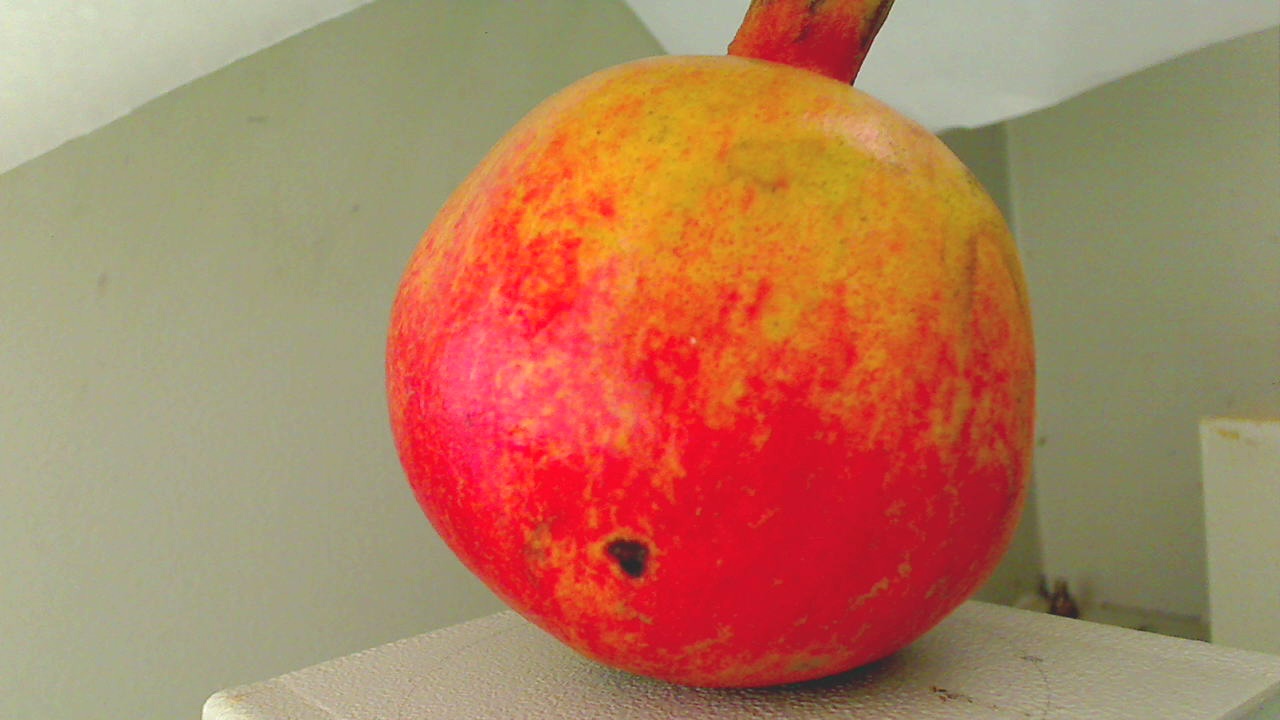
Grade: grade-1
Quality: quality-1